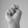
ASL letter: N